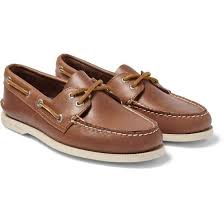
Label: Boat